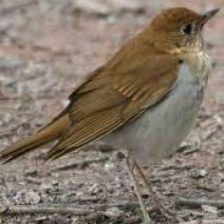
Species: VEERY
Scientific name: CATHARUS FUSCESCENS